Itigi District

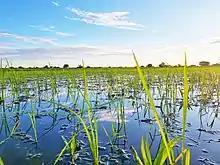
Rice at plantation at Itigi Tanzania

Agriculture and livestock raising are the primary economic activities, along with trade, beekeeping and gypsum mining.